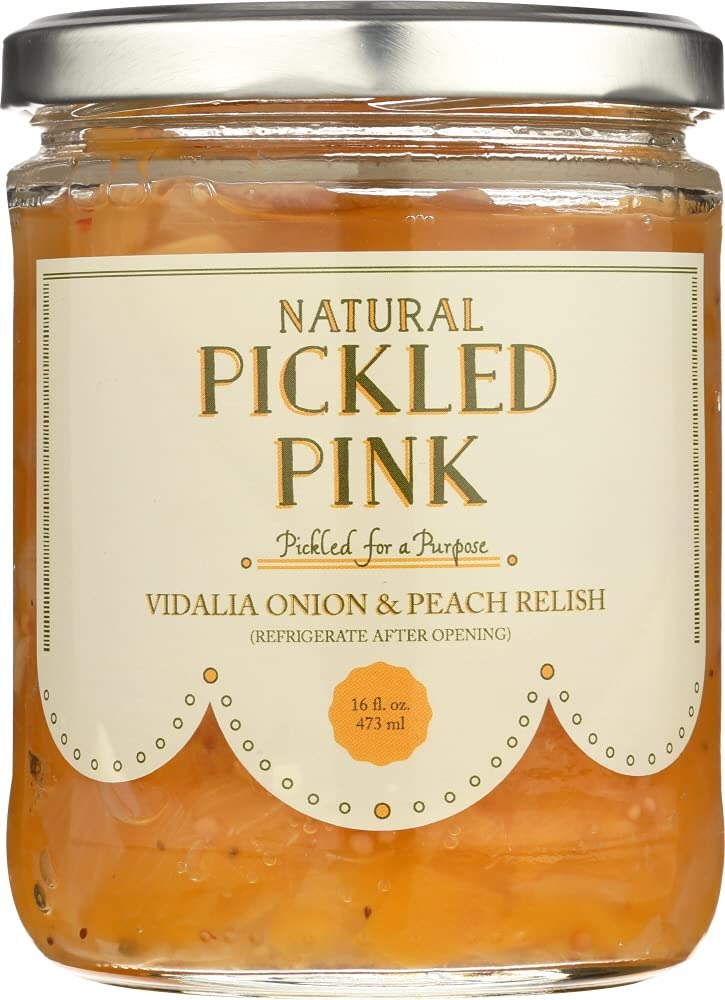
Item Name: Pickled Pink Foods, Relish Peach Vidala Onion, 16 Fl Oz
Value: 16.0
Unit: Fl Oz

Price: 24.95